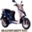
Label: motorcycle